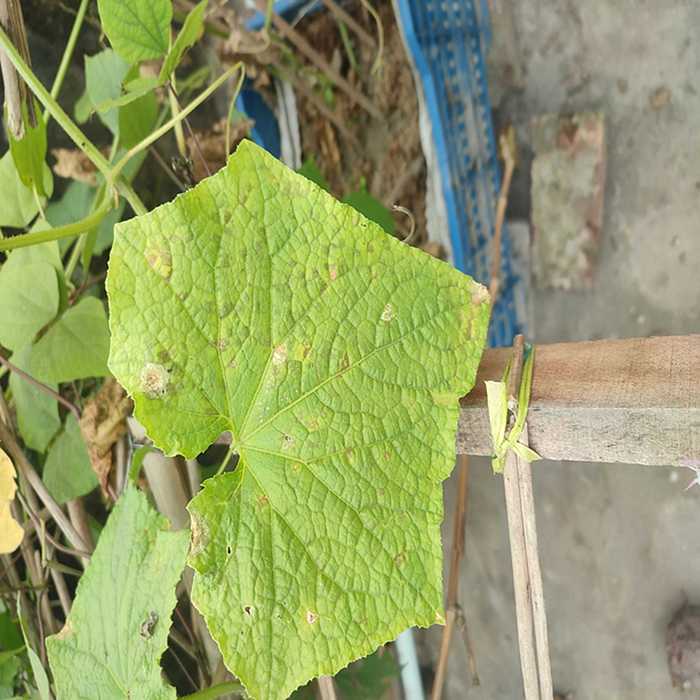
Plant: Cucumber
Label: Downy mildew